Air well (condenser)

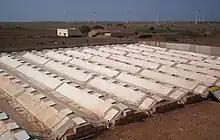
A radiative condenser in northwest India.

A radiative condenser illustrated to the left is built near the ground. In the area of northwest India where it is installed dew occurs for 8 months a year, and the installation collects about of dew water over the season with nearly 100 dew-nights. In a year it provides a total of about of potable water for the school which owns and operates the site.